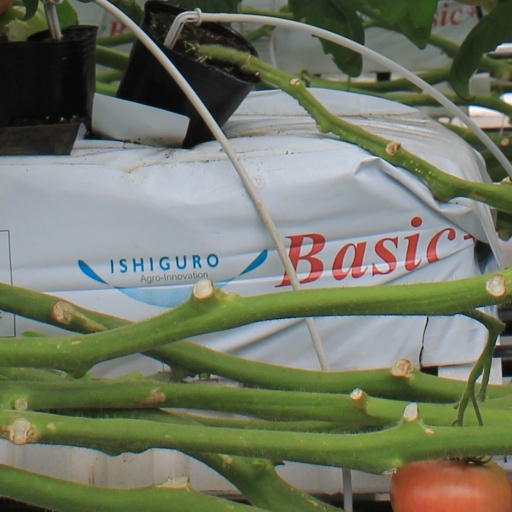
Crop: tomato